Fenwick Williams

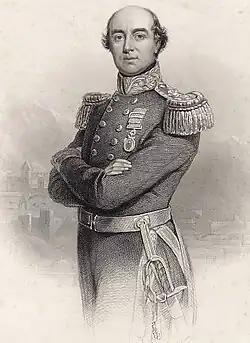
Sir William Fenwick Williams, 1st Baronet, 1853

He was born in Annapolis Royal, Nova Scotia, the second son of Commissary-General Thomas Williams, barrack-master at Halifax, Nova Scotia, Canada - a plaque now marks the site. He was, however, widely rumoured to be the illegitimate son of Prince Edward, Duke of Kent and Strathearn; this would make him Queen Victoria's half-brother. Williams never denied this, but it is not thought to be true.